HMNB Devonport

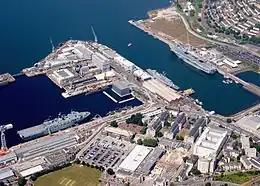
Photo of the core of HMNB Devonport, with several ships alongside, in 2005: No.5 Basin (left), Weston Mill Lake and what is now RM Tamar (right), Fleet Maintenance Base and Submarine Refit Complex (top), HMS "Drake" fleet accommodation centre (bottom)

The Naval Base as a whole covers an area of with four miles (6 km) of waterfront; it has twenty-five tidal berths, five basins and fourteen dry docks (docks numbered 1 to 15, but there is no 13 Dock). The base employs 2,500 service personnel and civilians, supports circa 400 local firms and contributes approximately 10% to the income of Plymouth. The Naval Base commander has in recent years been a Commodore (RN), but in 2022 Brigadier Mike Tanner took command (the first Royal Marine officer to be appointed to the role).